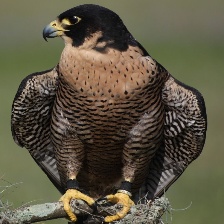
Species: PEREGRINE FALCON
Scientific name: FALCO PEREGRINUS